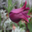
Label: tulip